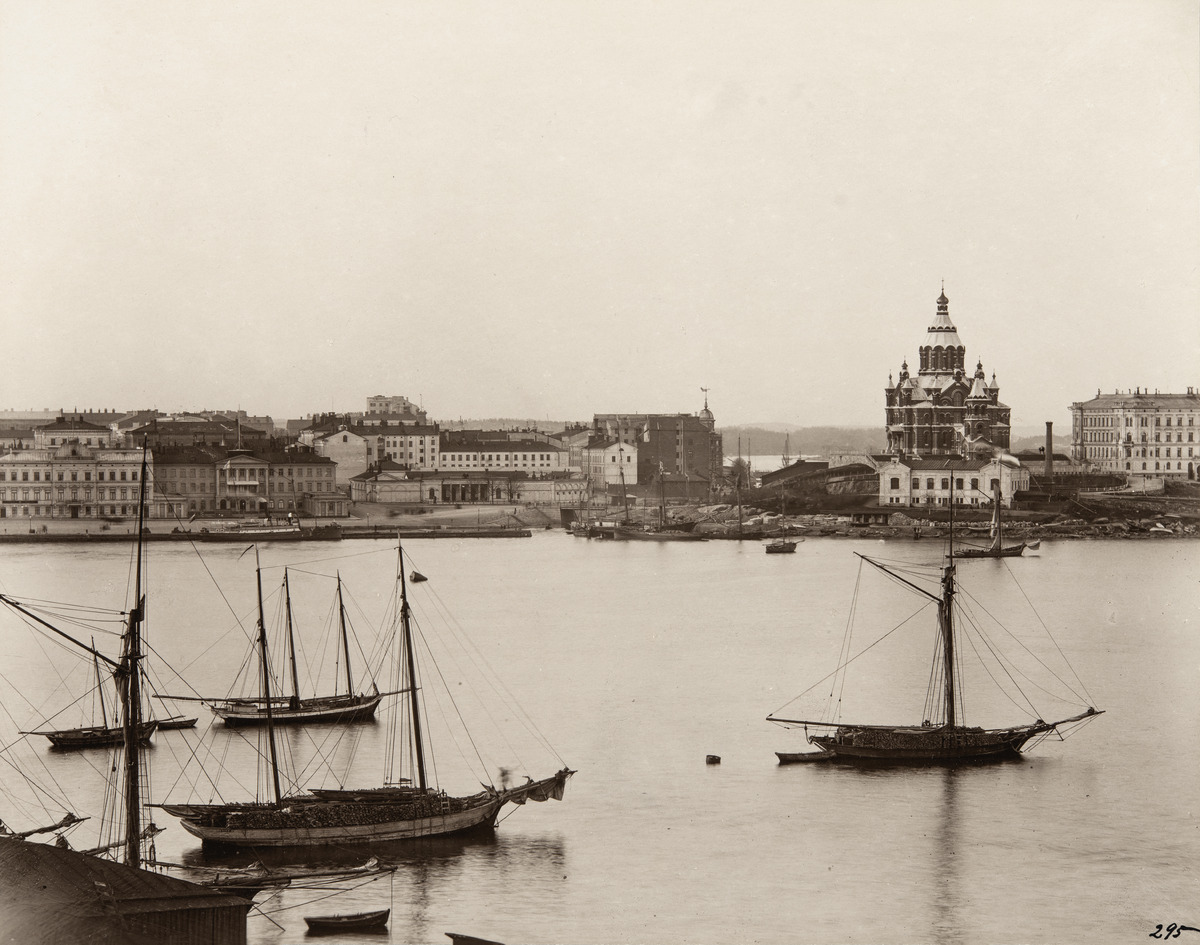
Näkymä Eteläsatamaan
sisällön kuvaus: Näkymä Eteläsatamaan. Etualalla Makasiinilaituri, jonka edustalla purjelaivoja ankkurissa. Taustalla Katajanokka ja Pohjois Esplanaadikadun (nyk. Pohjoisesplanadi) talorivistön alkupäätä. mustavalkoinen
Ajankohta: kuvausaika 1885 n.
Paikka: Suomi, Uusimaa, Helsinki, Katajanokka Helsinki, Eteläsatama
Aiheet: satamat, laiturit, makasiinit, laivat, rahtilaivat, purjelaivat, purjeet, takilat, rakennukset, asuinrakennukset, uskonnolliset rakennukset, tuotantorakennukset, rahapajat